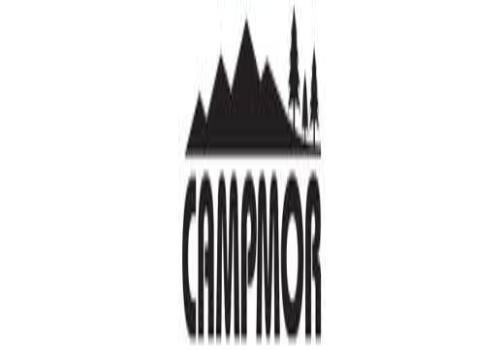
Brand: Campmor
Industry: Clothes